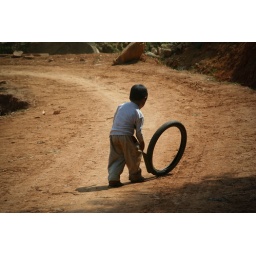
A small boy plays with a bicycle tyre on a dirt track on the mountains of Sapa in Northern Vietnam